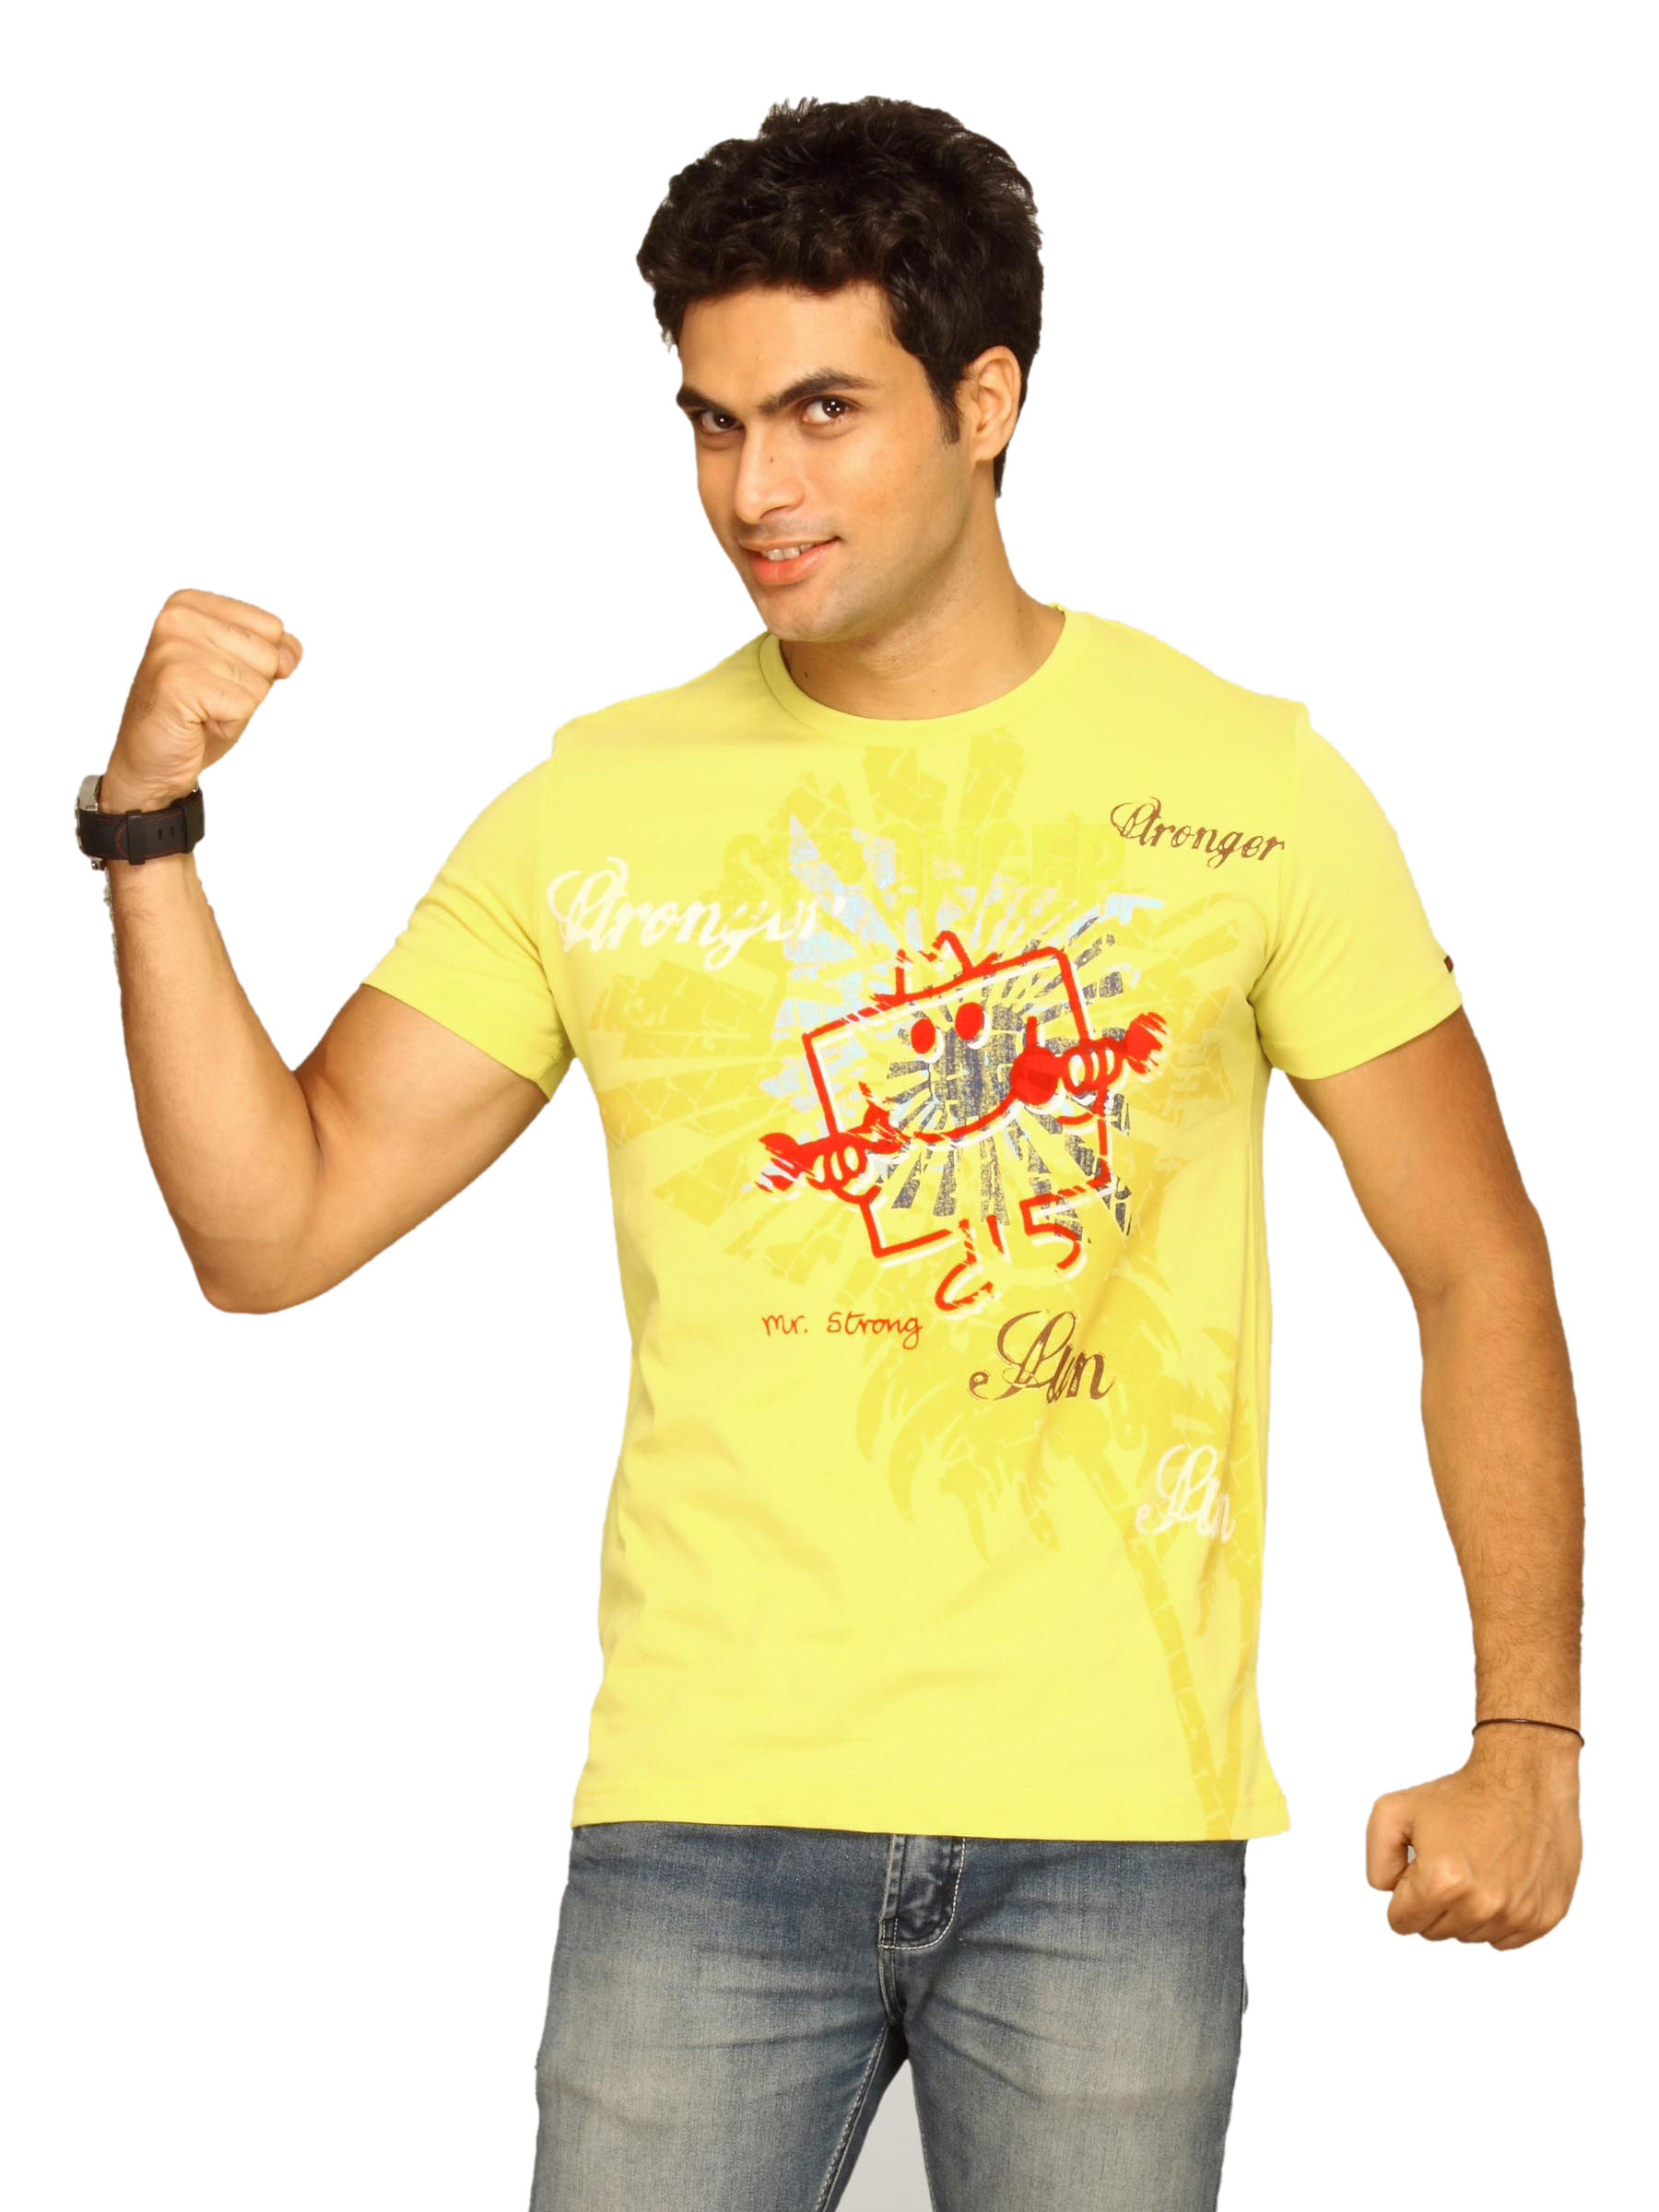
Mr.Men Men's Strong Lemon Yellow T-shirt
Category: Apparel / Topwear / Tshirts
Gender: Men
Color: Yellow
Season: Summer 2011
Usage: Casual